María Espinosa de los Monteros

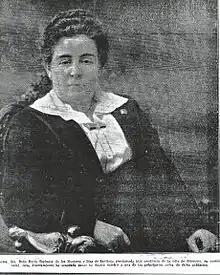
María Espinosa de los Monteros

María Espinosa de los Monteros y Díaz de Santiago, also María Espinosa Diaz, (1875–1946) was a Spanish women's rights activist and business executive. She is remembered in particular for founding in 1918 the "Asociación Nacional de Mujeres Españolas" (National Association of Spanish Women) which she headed until 1924. In 1898, she established the Spanish branch of the American Yost Typewriter Company, "Casa Yost", which she headed until 1921. In 1926, she was appointed to serve as a councillor for the Municipality of Segovia.